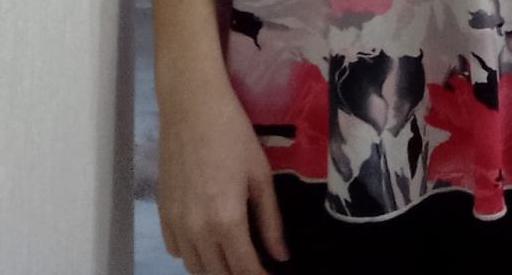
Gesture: no_gesture